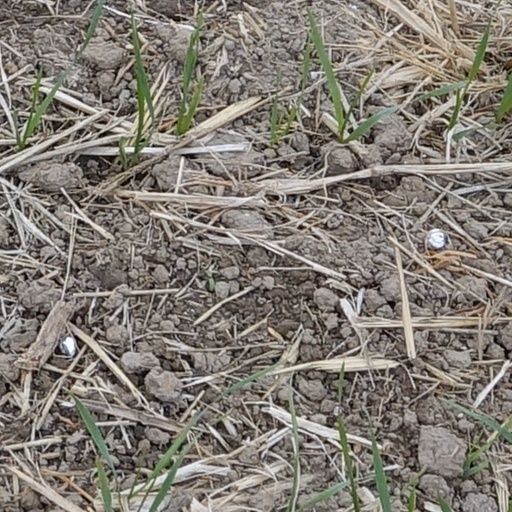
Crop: wheat